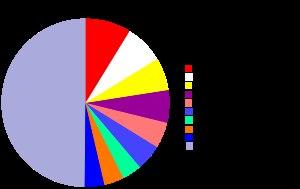
La Formule 1, communément abrégée en F1, est une discipline de sport automobile considérée comme la catégorie reine de ce sport. Elle a pris au fil des ans une dimension mondiale et elle est, avec les Jeux olympiques et la Coupe du monde de football, l'un des événements sportifs les plus médiatisés.